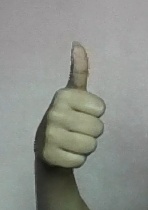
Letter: aleff